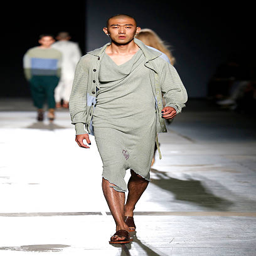
a model walks the runway at the show during ss17 .